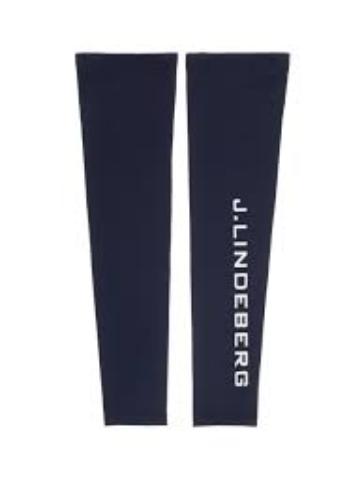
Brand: jlindeberg-1
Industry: Clothes